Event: Nepal Earthquake
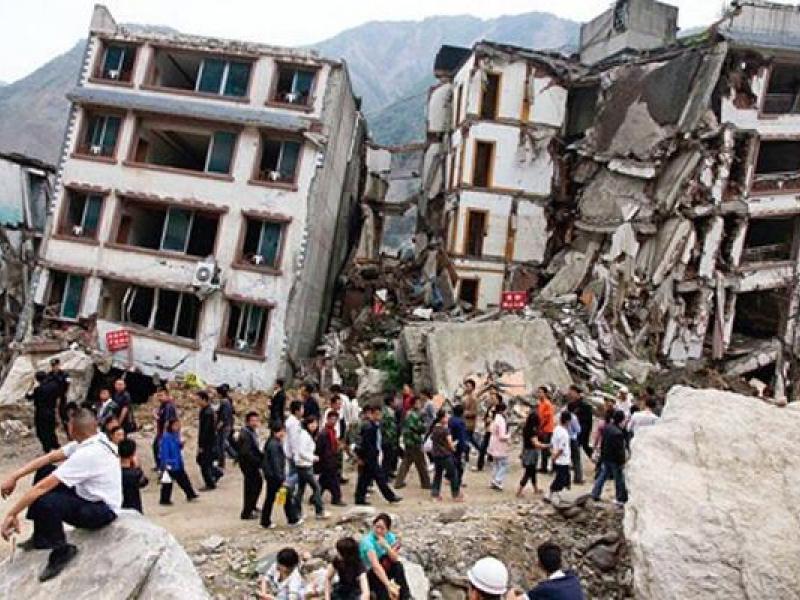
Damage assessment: damage